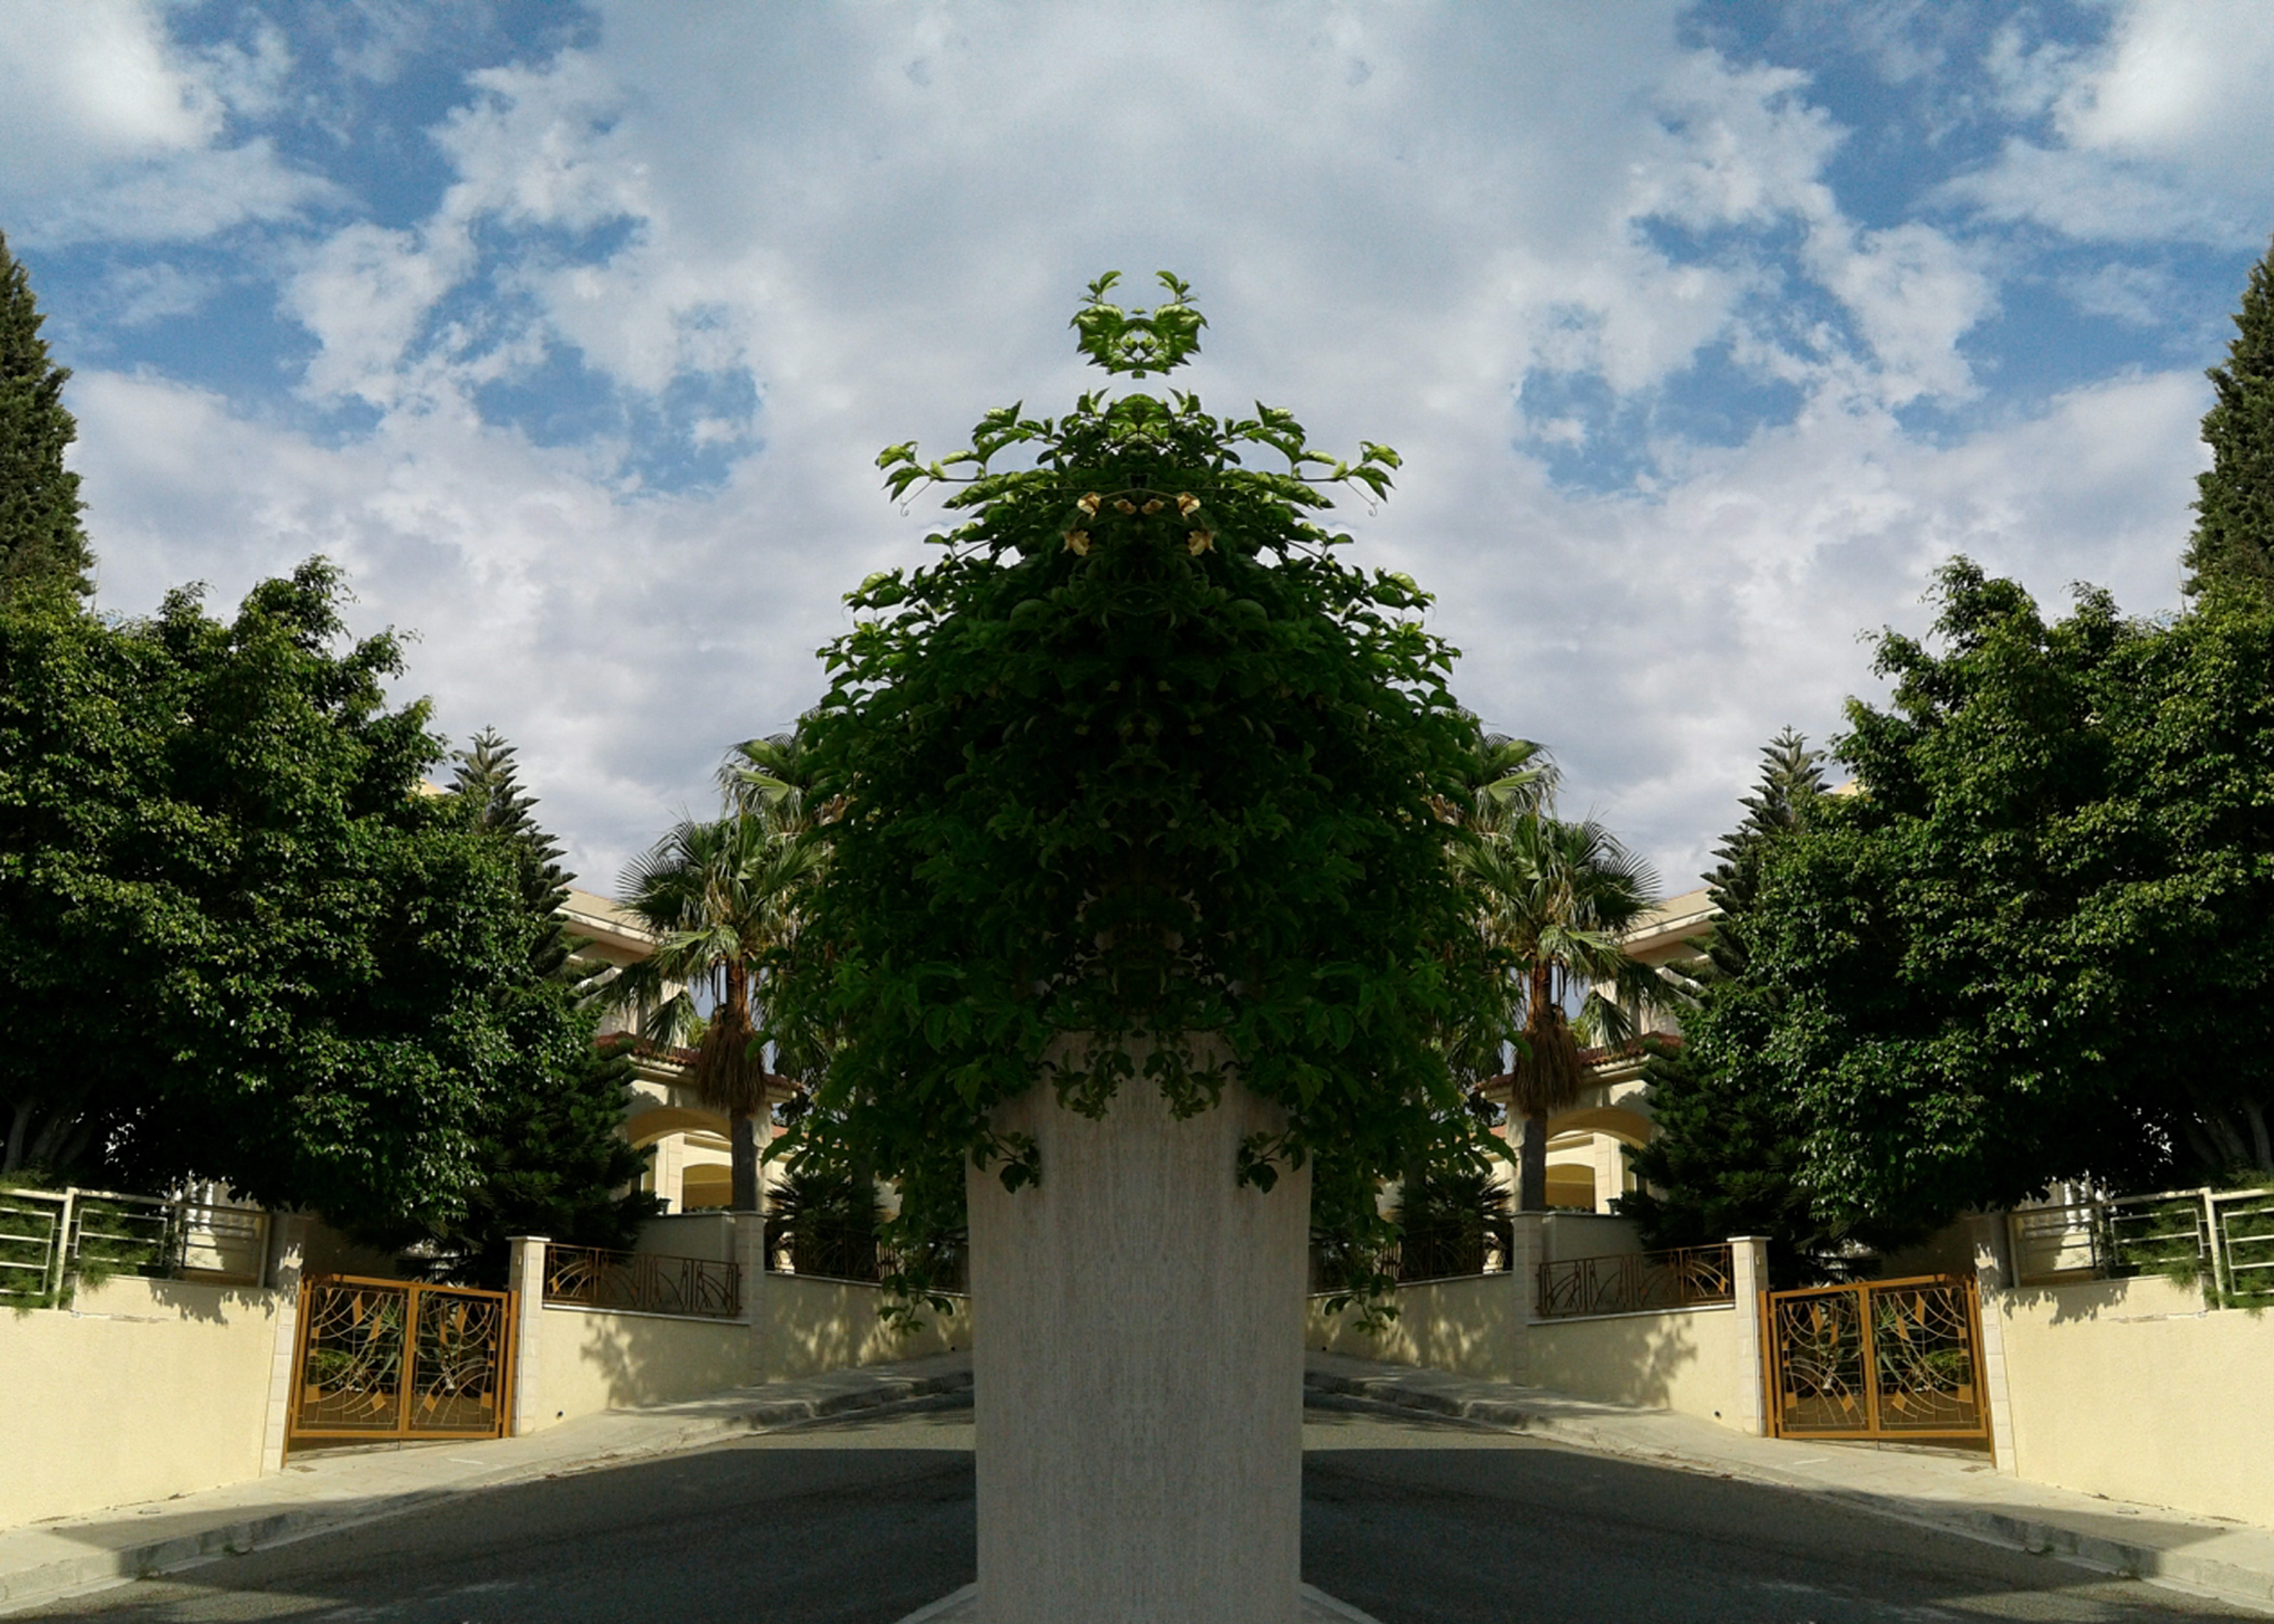
mirror, reflection, flowers, sky, clouds, blue, blossom, plants, cloud, plant, road surface, tree, urban design, residential area, morning, landscape, Tints and shades, shrub, landmark, shade, leisure, facade, grass, symmetry, road, house, city, cumulus, monument, street light, trunk, suburb, arecales, light fixture, garden, street, tourism, concrete, metal, historic site, history, vacation, walkway, font, town square, tourist attraction, memorial, arch, park, rock, ancient history